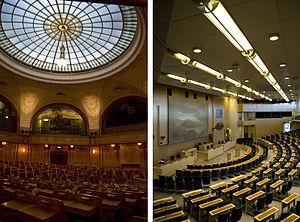
Le palais de la Diète nationale de Suède, est le siège du Parlement suédois. Il est situé sur l'îlot Helgeandsholmen dans le centre historique de Stockholm. Il a été construit dans les années 1897-1905 sur des plans de l'architecte Aron Johansson.